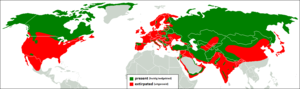
Ulv
Ulvens udbredelse